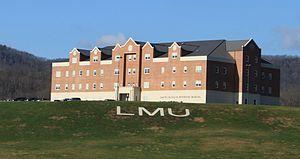
Harrogate est une municipalité américaine située dans le comté de Claiborne au Tennessee. Selon le recensement de 2010, Harrogate compte 4 389 habitants, ce qui en fait la ville la plus peuplée du comté.